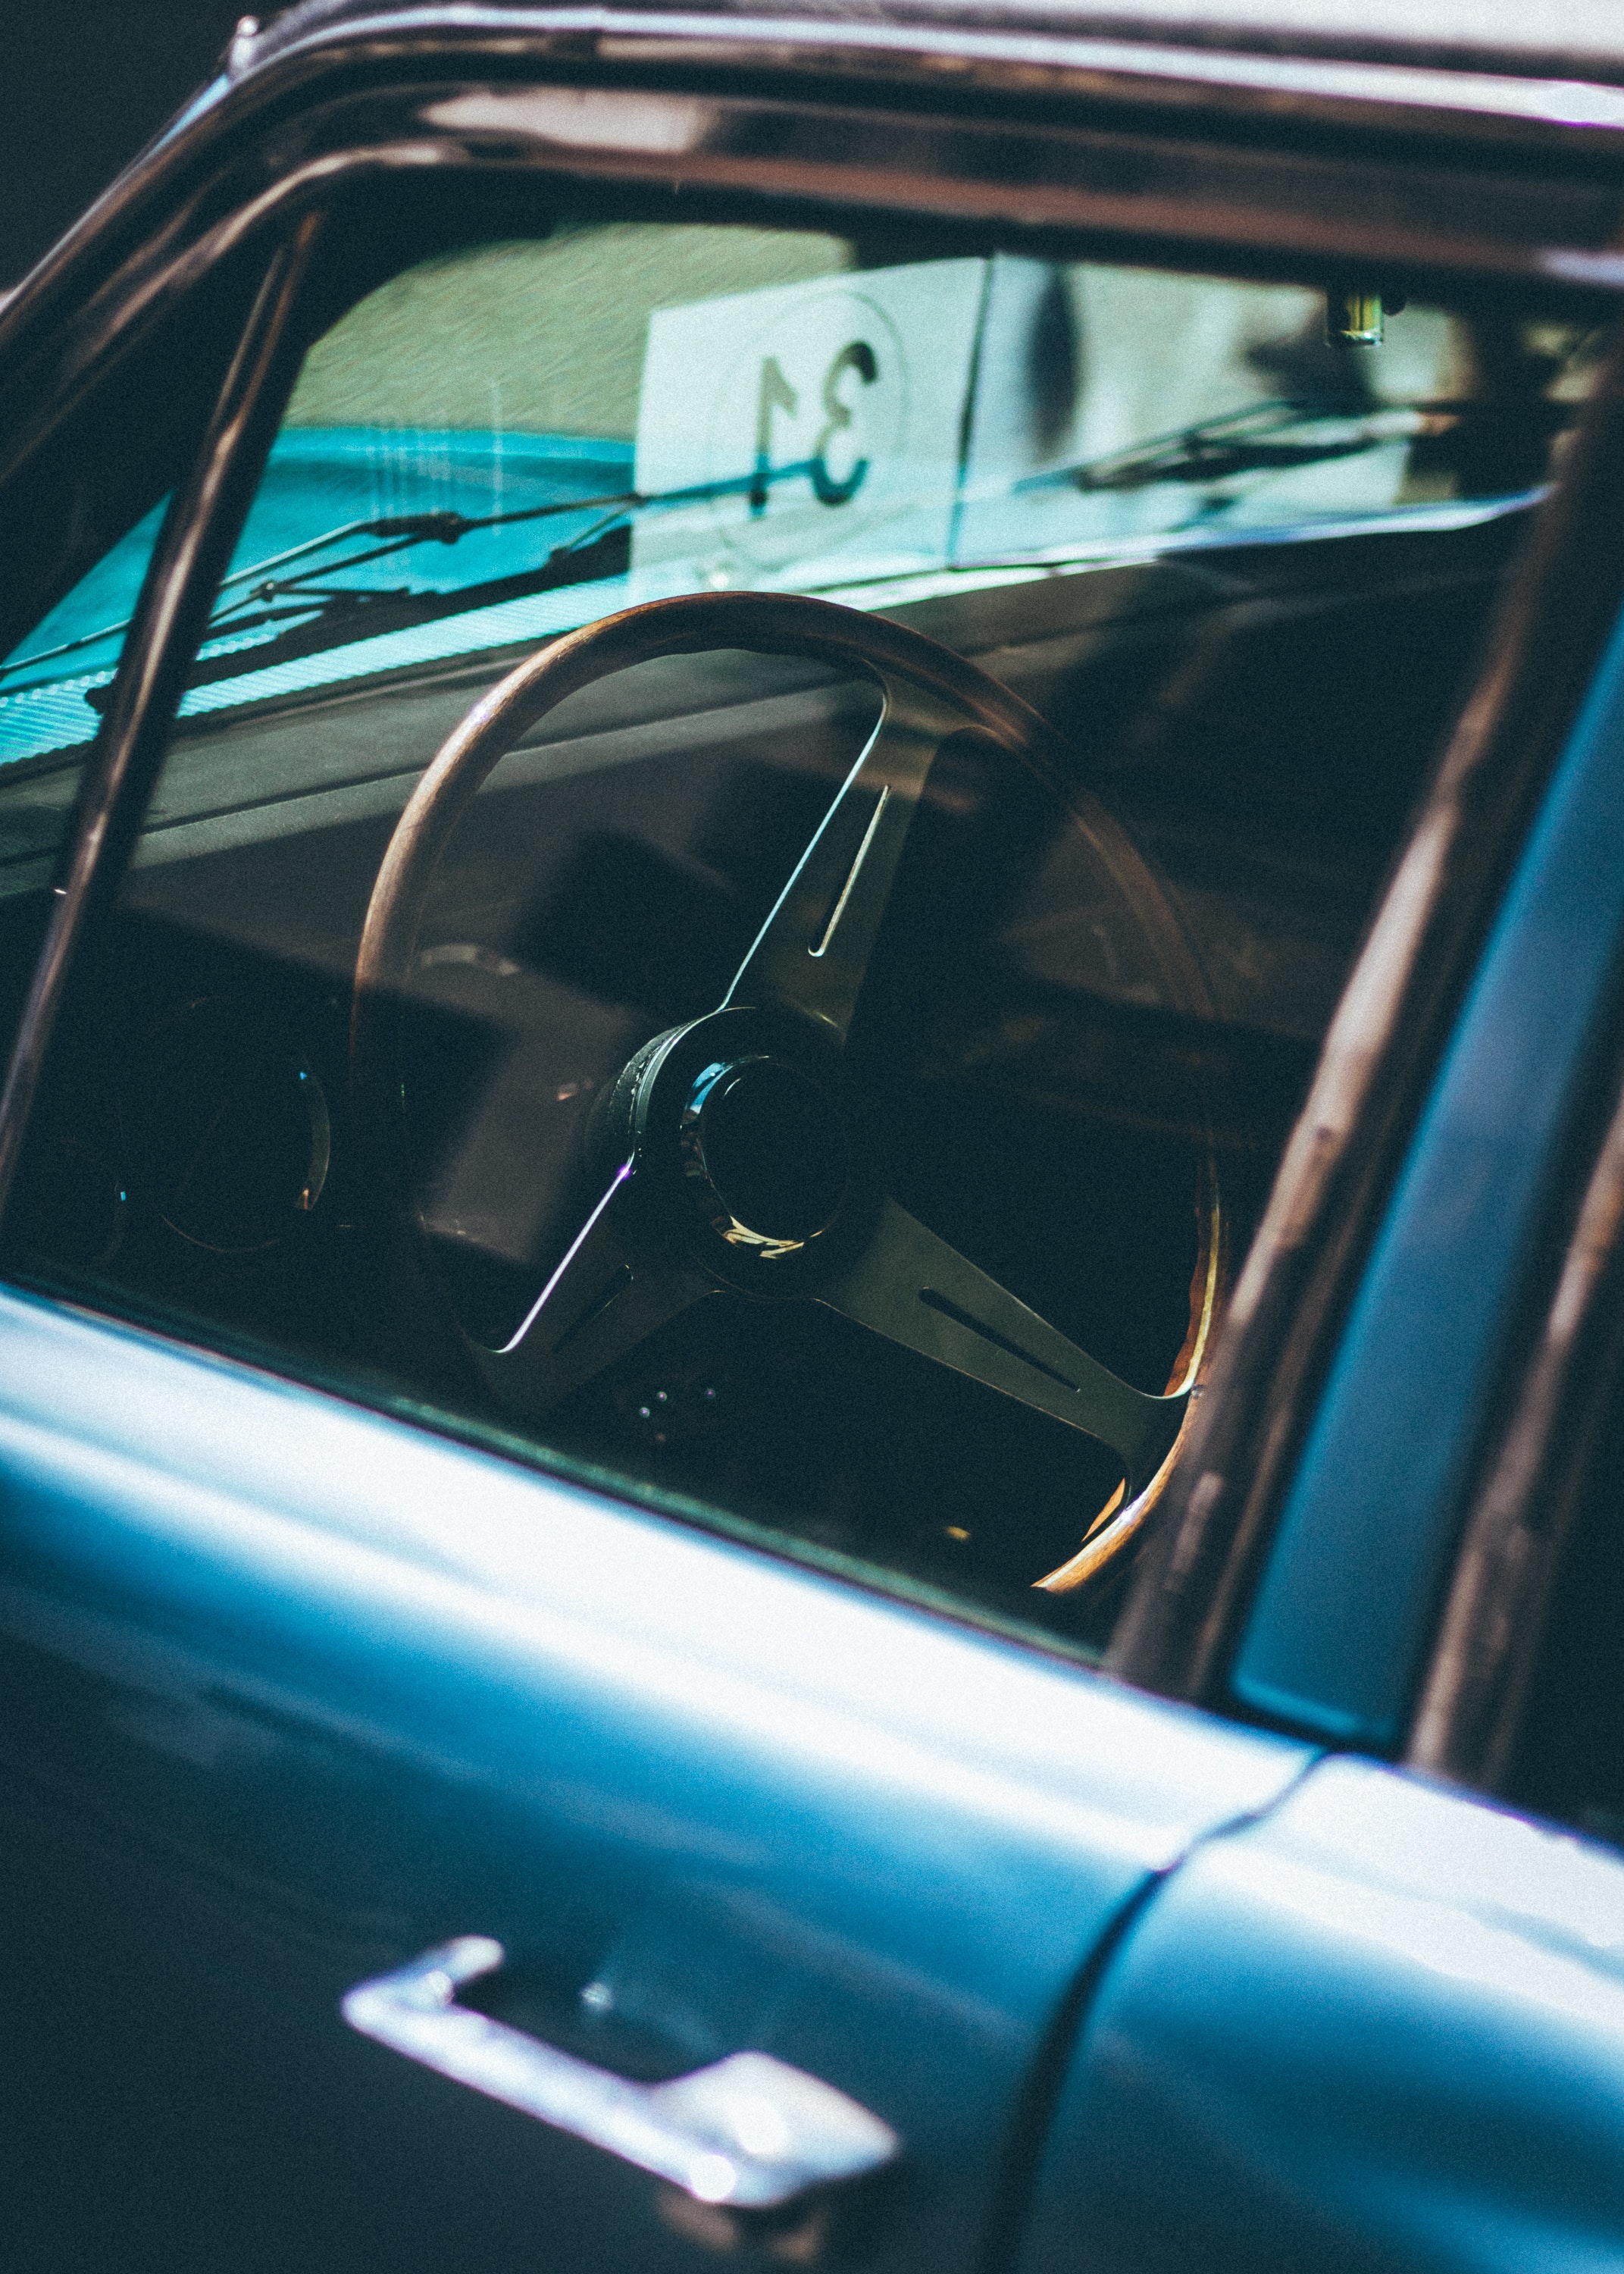
motor vehicle, vehicle door, blue, vehicle, car, automotive exterior, mode of transport, windshield, auto part, automotive window part, automotive design, glass, automotive lighting, mid size car, Tints and shades, hardtop, family car, hood